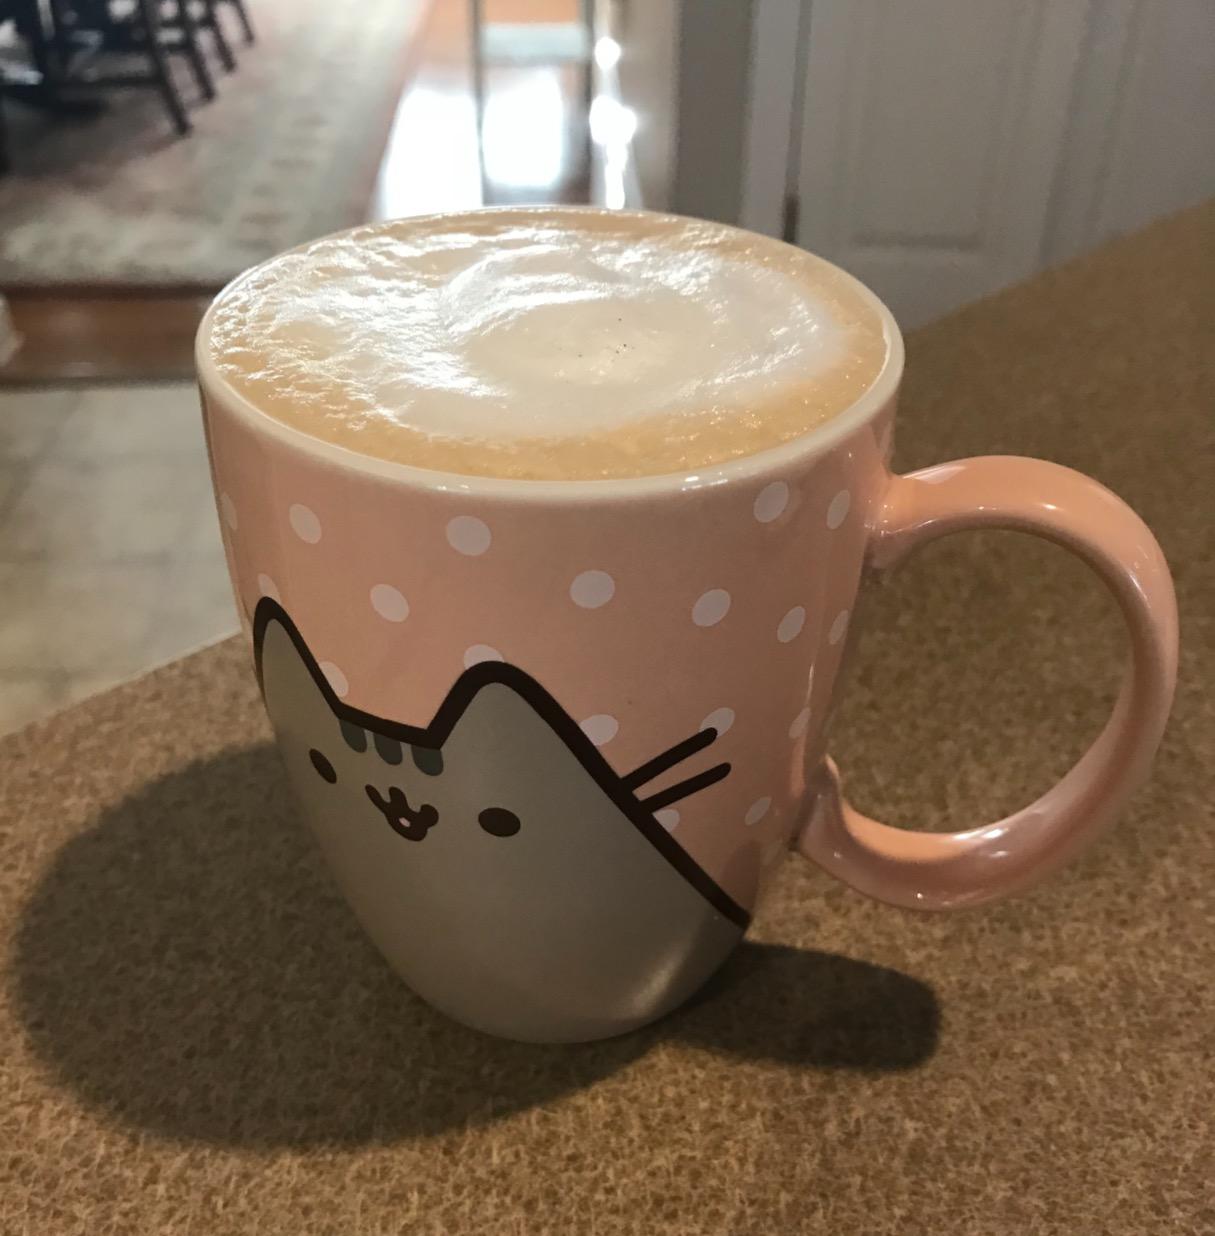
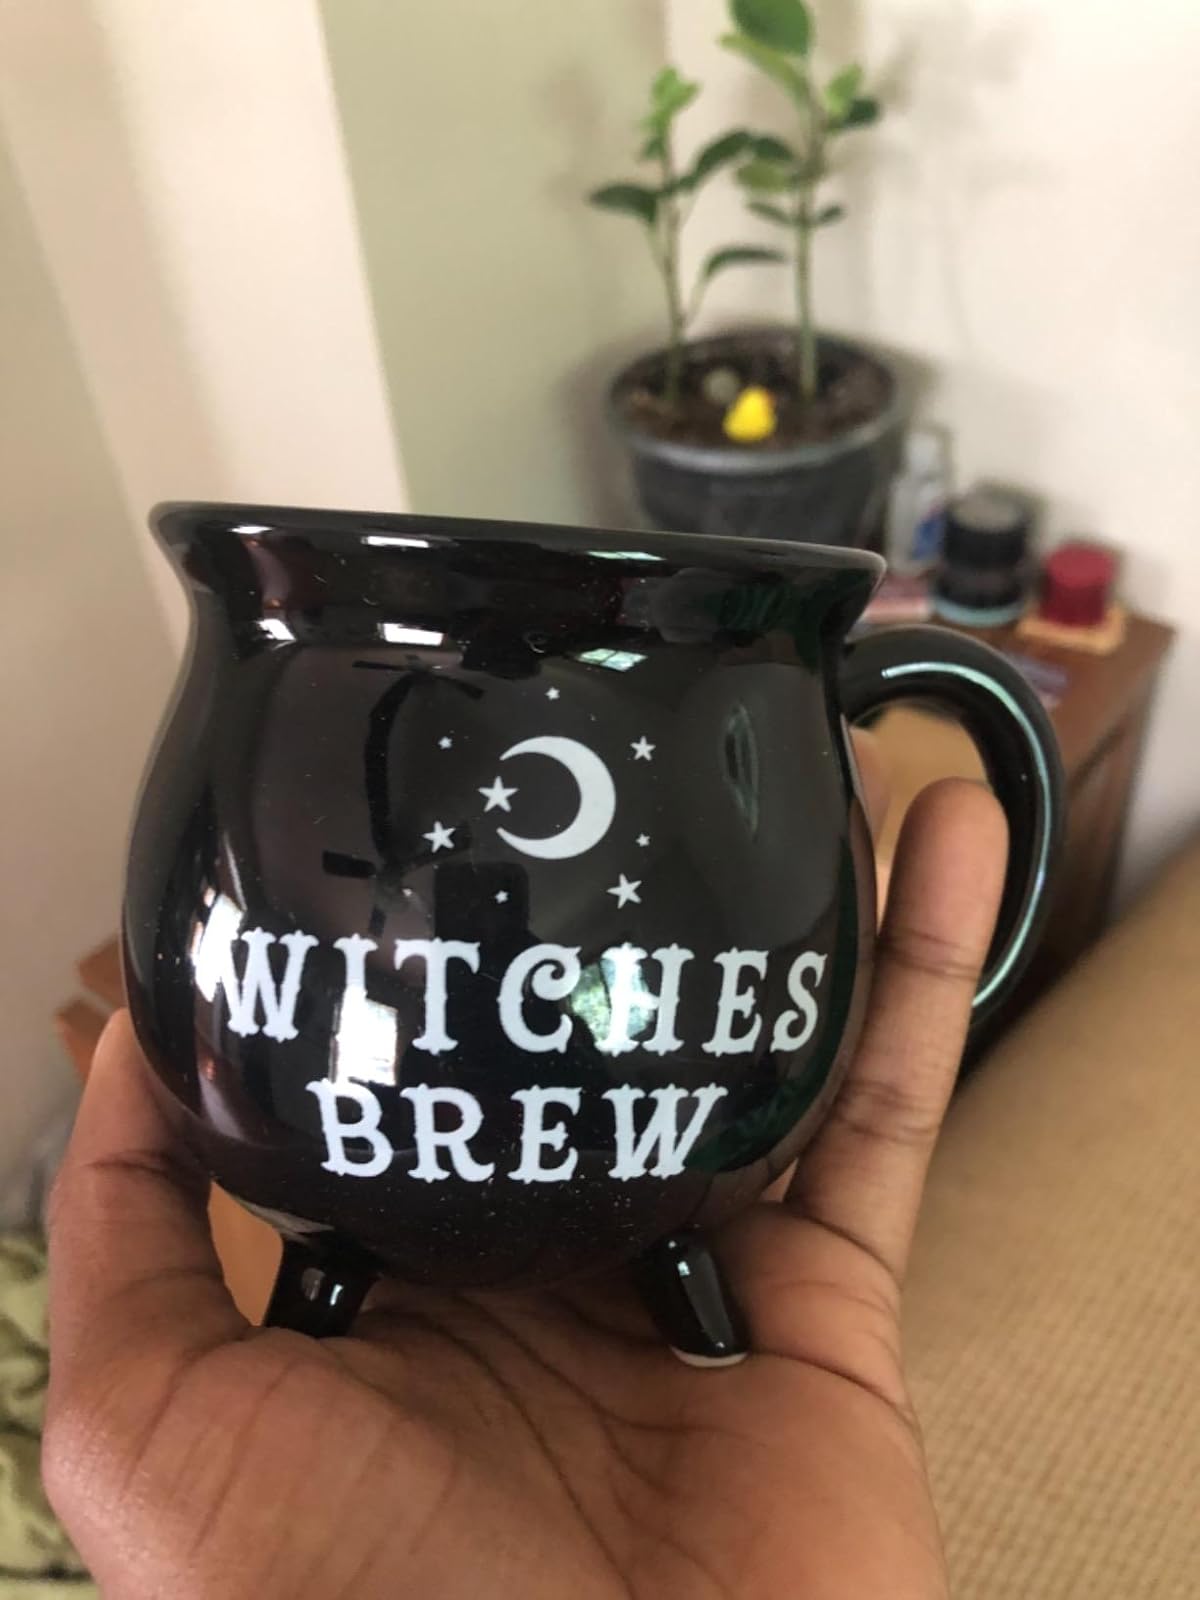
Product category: items_mug
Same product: no